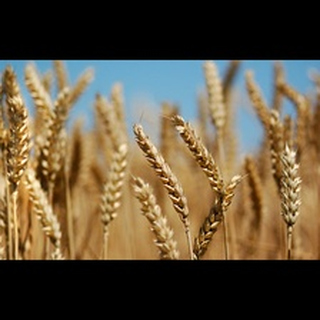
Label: wheat_blast